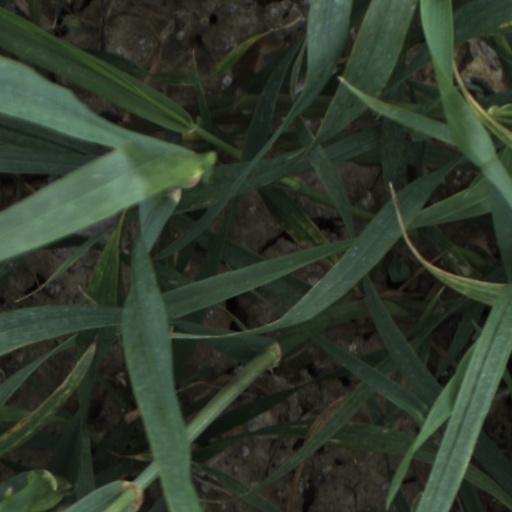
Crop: wheat